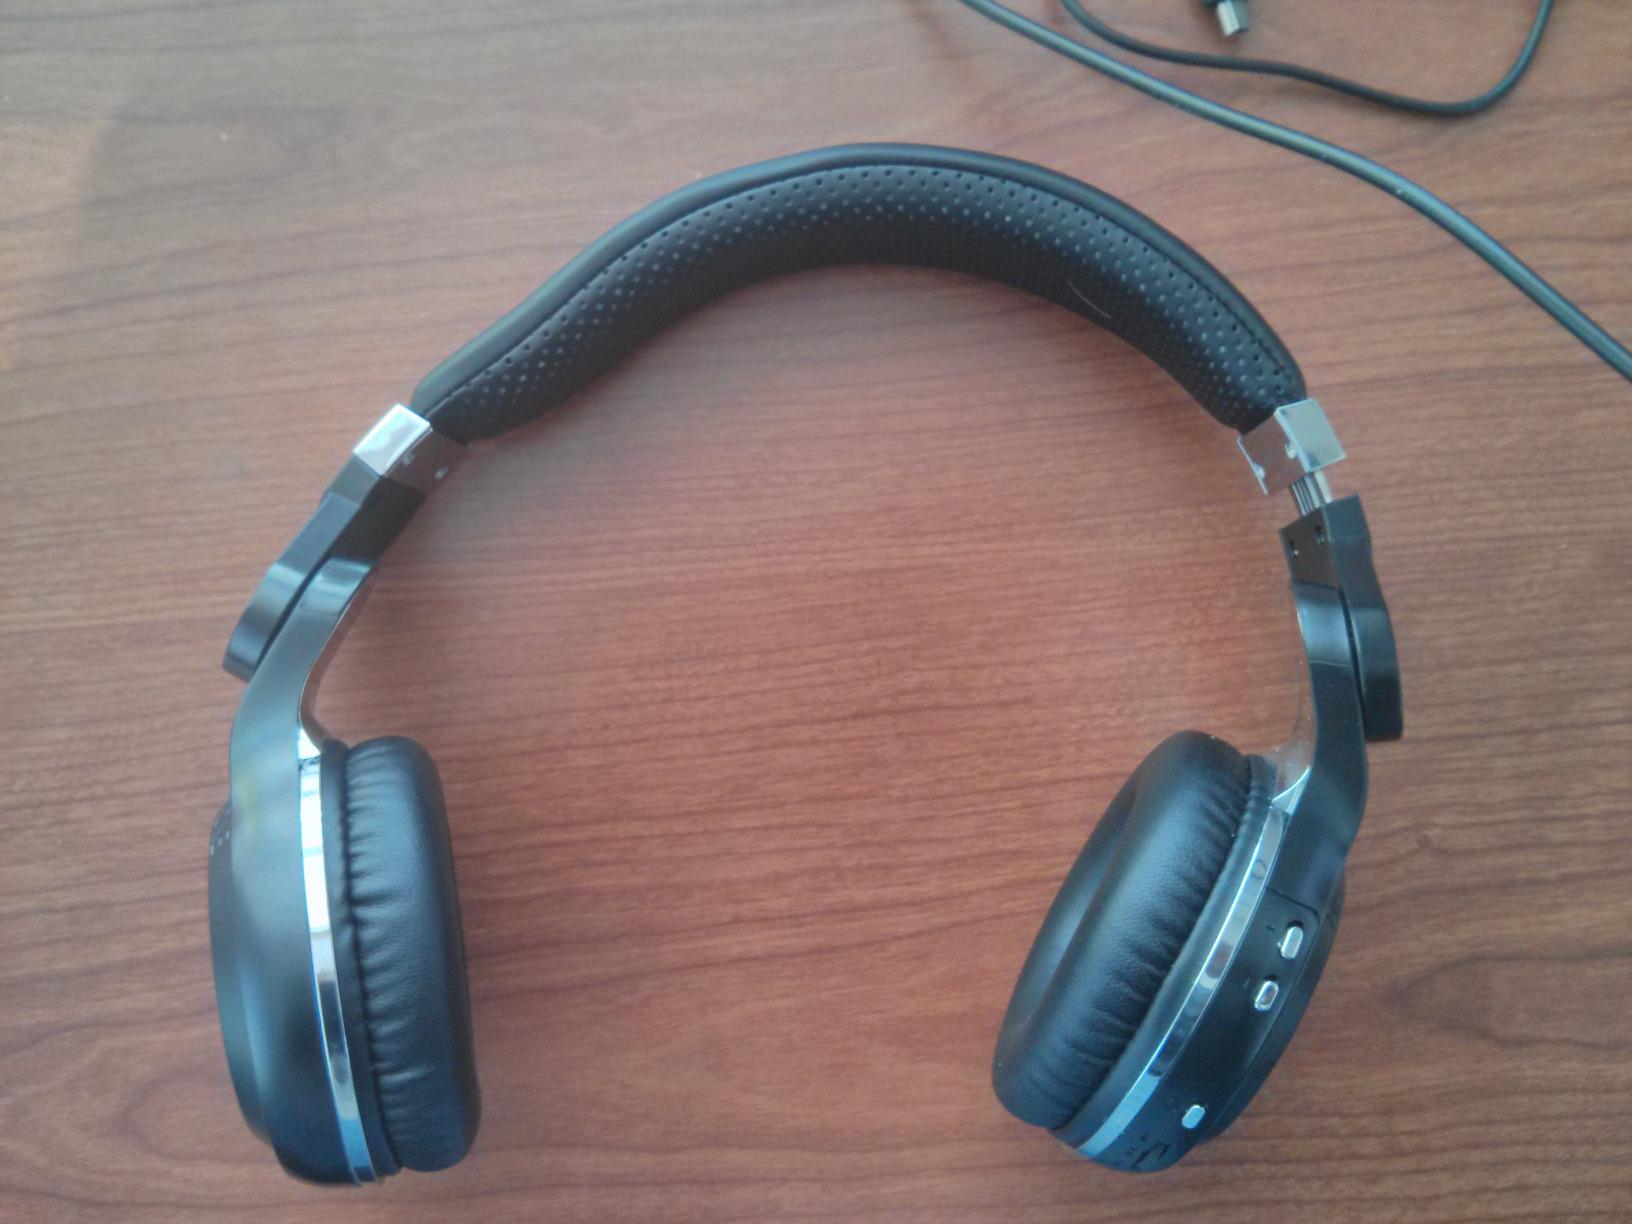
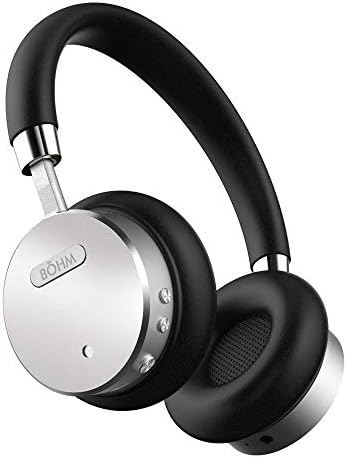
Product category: headphones
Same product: no